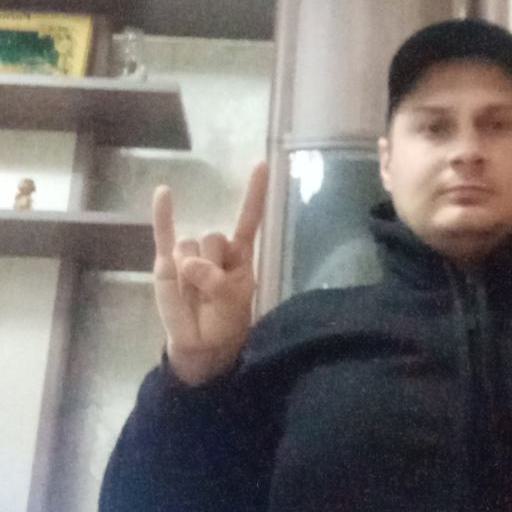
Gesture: rock